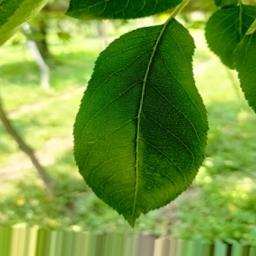
Label: Healthy